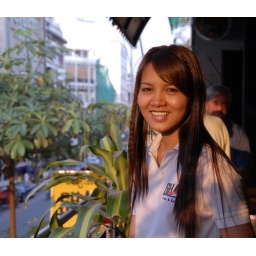
Nice bar girl in Cambodia